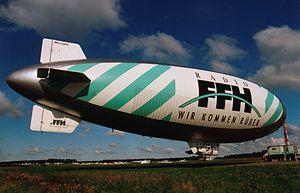
Hit Radio FFH est une radio privée allemande du Land de la Hesse.